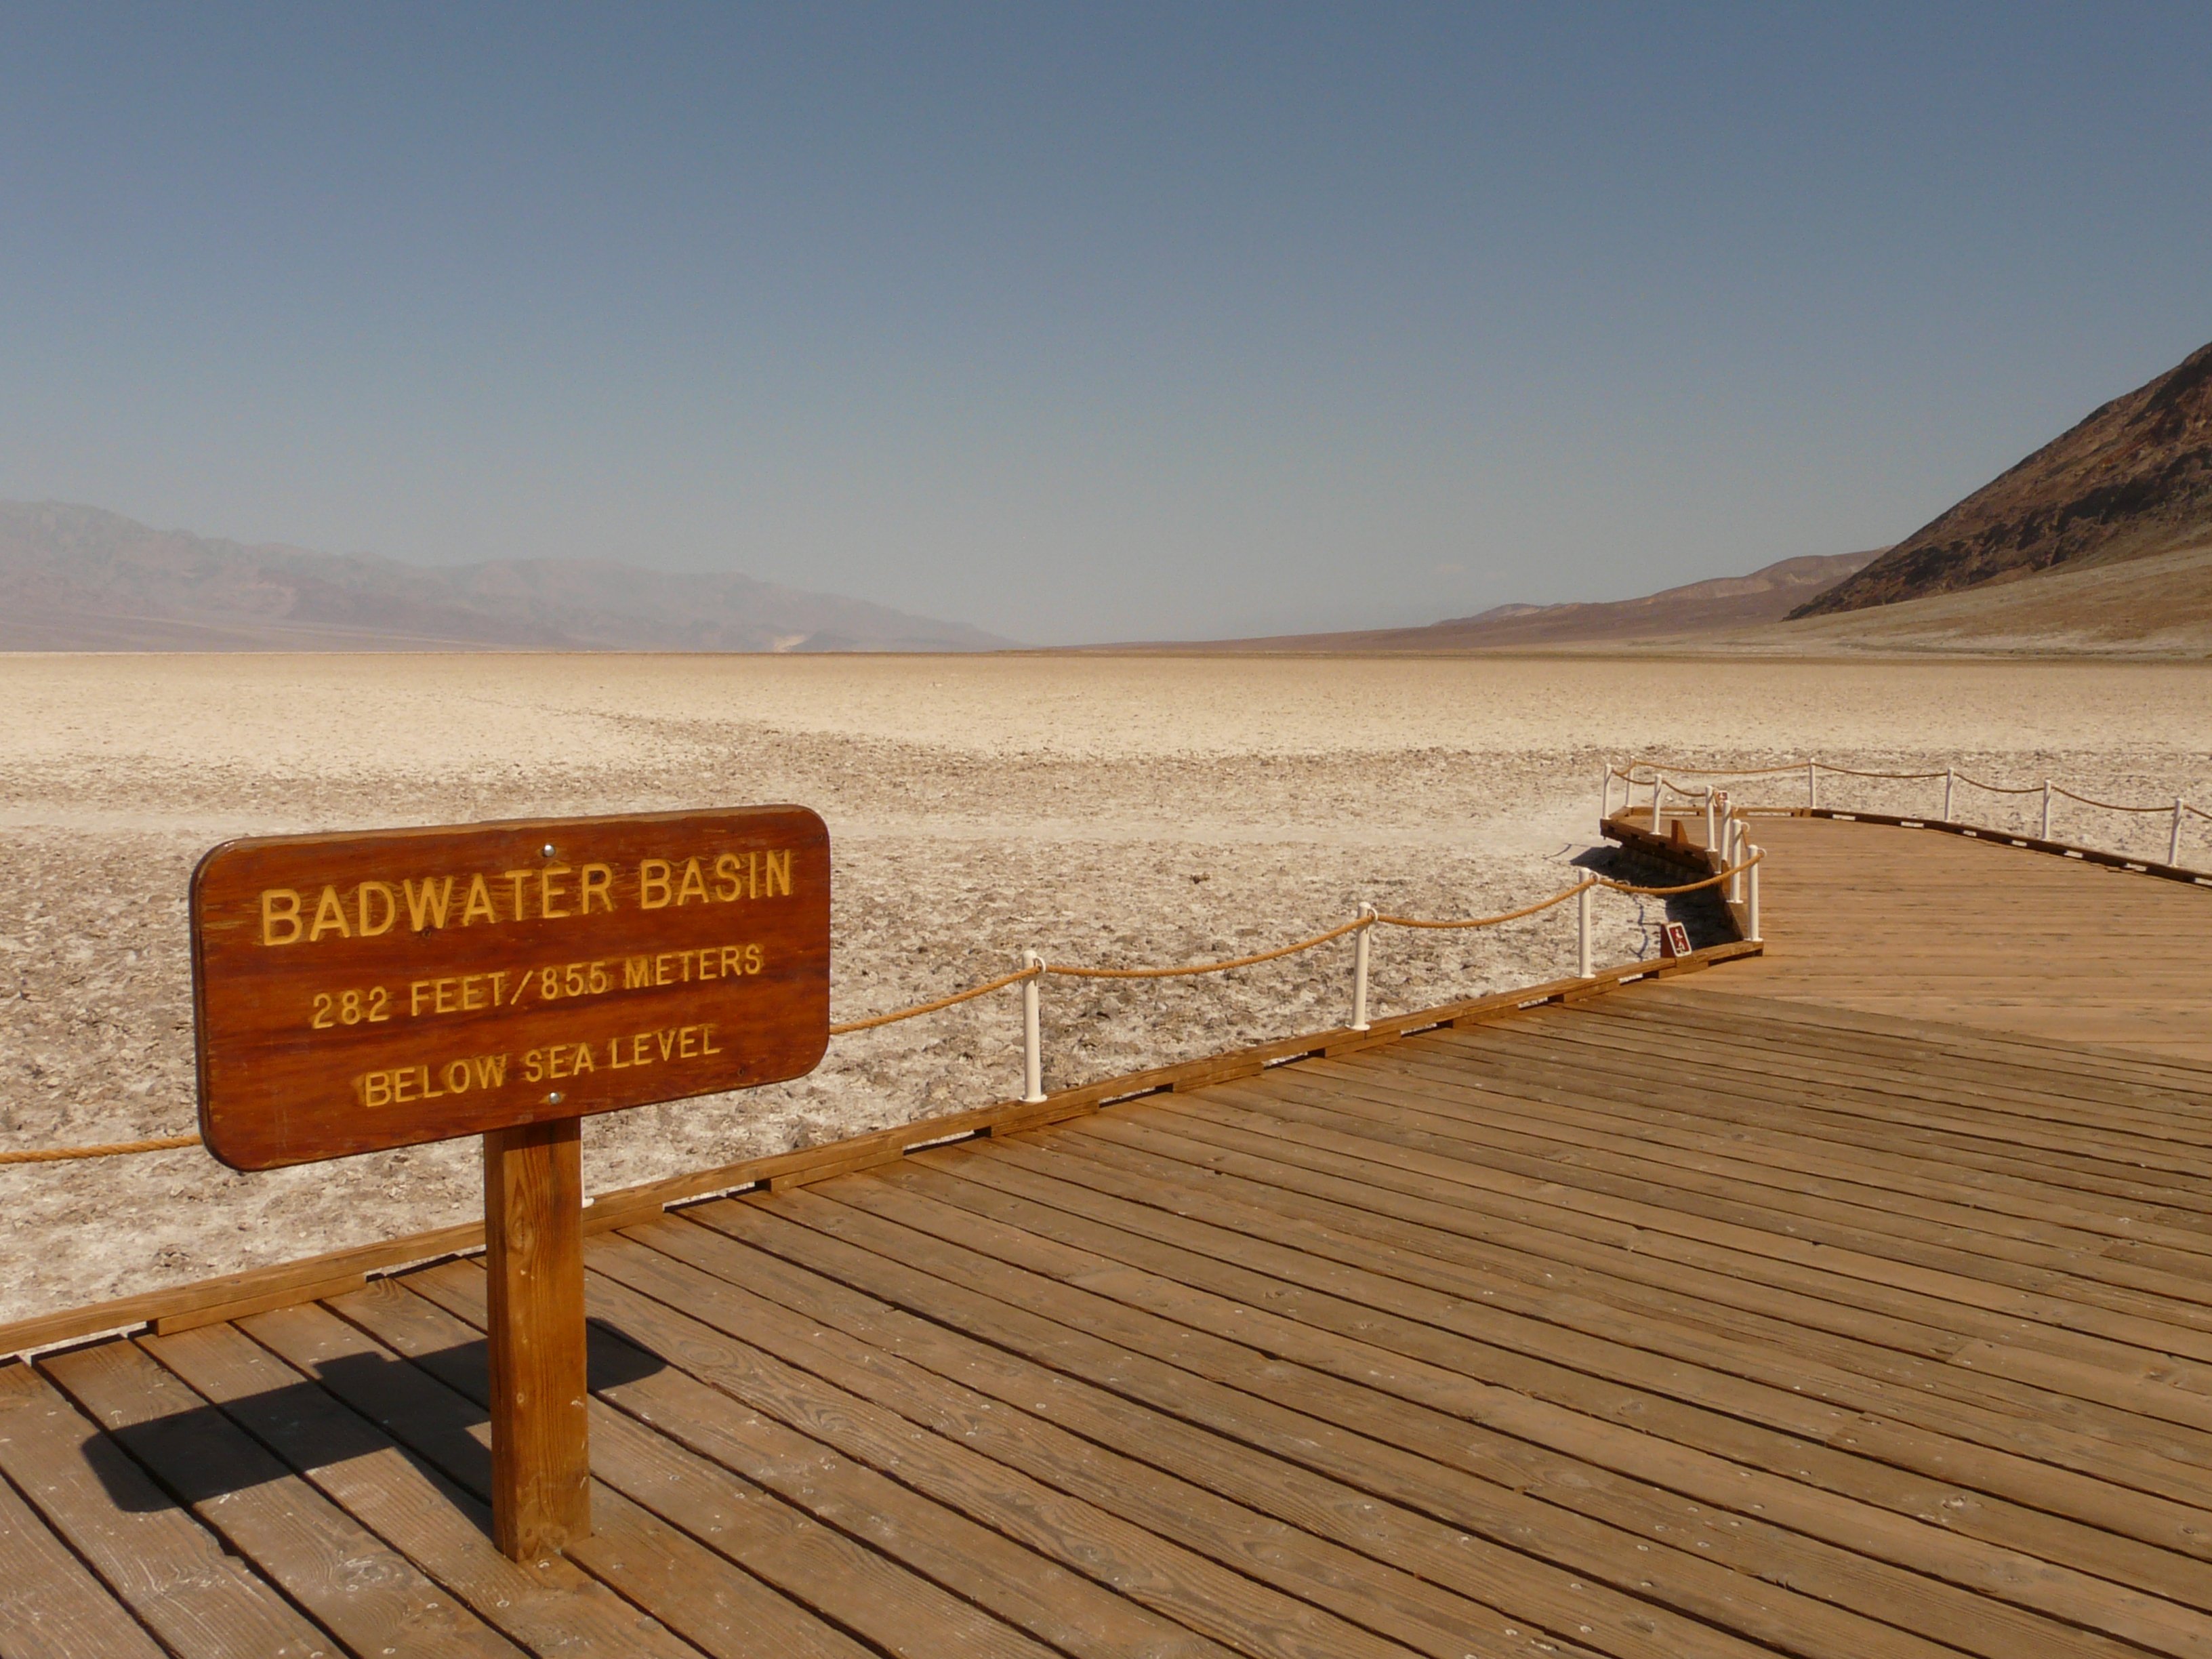
beach, landscape, sea, coast, sand, horizon, boardwalk, wood, morning, desert, lake, walkway, dry, salt, national park, california, mojave desert, badwater, drought, salt lake, death valley, sierra nevada, salt pan, natural environment, aeolian landform, death valley national park, badwater basin